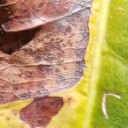
Label: Phoma